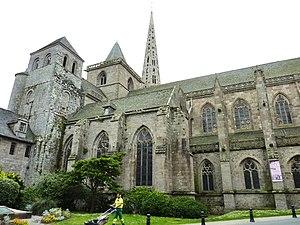
La cathédrale Saint-Tugdual est un édifice religieux situé à Tréguier, dans le département des Côtes-d'Armor en France. Elle était la cathédrale de l’ancien évêché de Tréguier, l'un des neuf évêchés de la Bretagne historique jusqu'en 1790. Elle est aujourd'hui le siège de la paroisse Saint-Yves de Tréguier. Lieu de sépulture de saint Yves, elle est un sanctuaire où l'on vient en pèlerinage, notamment autour du 19 mai à l'occasion de la fête de saint Yves, où a lieu un grand pardon.